Sources for Citizen Kane

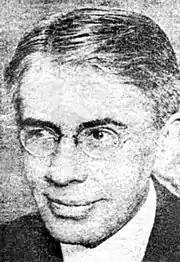
Ashton Stevens (1920)

In 1940, Welles invited longtime friend and Mercury Theatre colleague Joseph Cotten to join a small group for an initial read-through at Mankiewicz's house. Cotten wrote: